Samuel Joseph Brown Jr.

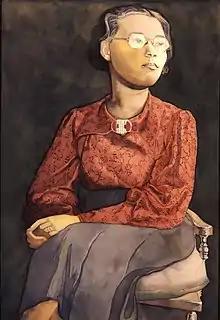
Samuel Joseph Brown Jr.'s "Mrs. Simmons, painted in 1936."

Brown befriended artist, Dox Thrash, after Thrash arrived in Philadelphia in the late 1920s. The two shared a studio in the 1920s to 1950s, and operated a sign-painting business together in the mid-30s. It was one of several jobs Brown worked over the years to sustain his family.